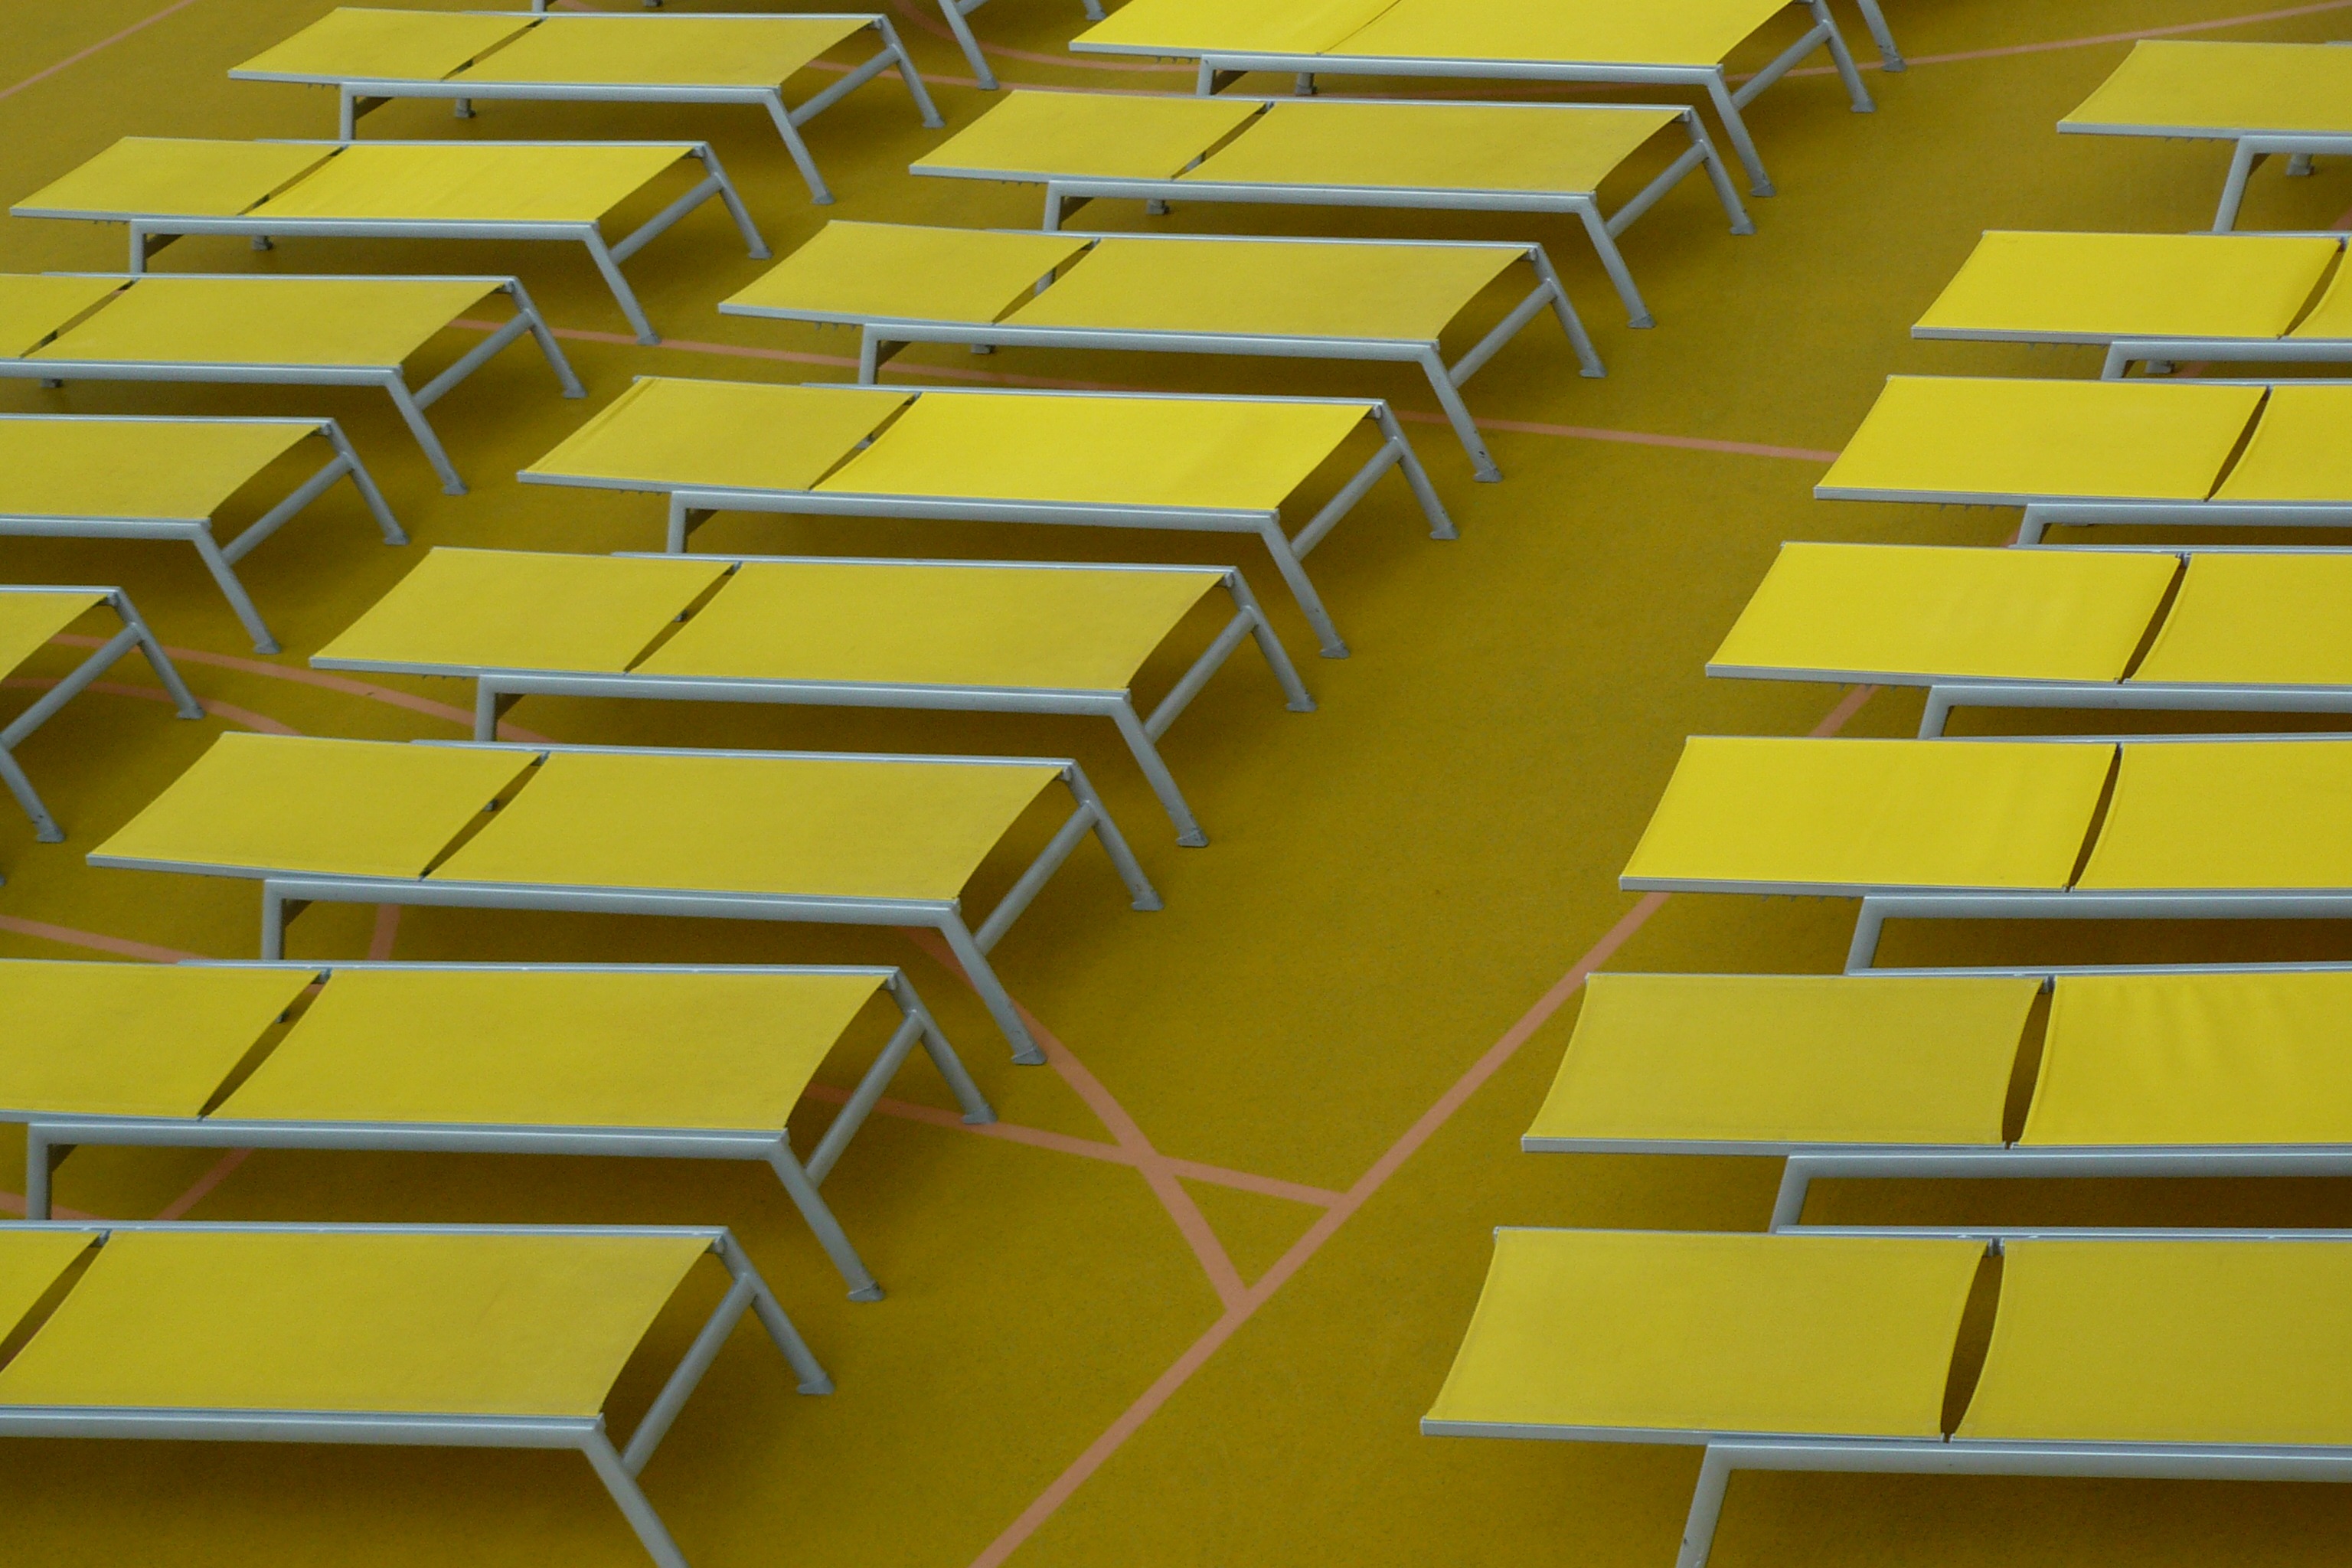
floor, roof, wall, travel, ceiling, line, relax, facade, tile, empty, rest, yellow, lonely, brick, still life, material, sun lounger, close up, cruise, relaxation, hardwood, stairs, still, series, lined, seafaring, concerns, ship accessories, flooring, daylighting, accurate, sun loungers, lined up, in the series